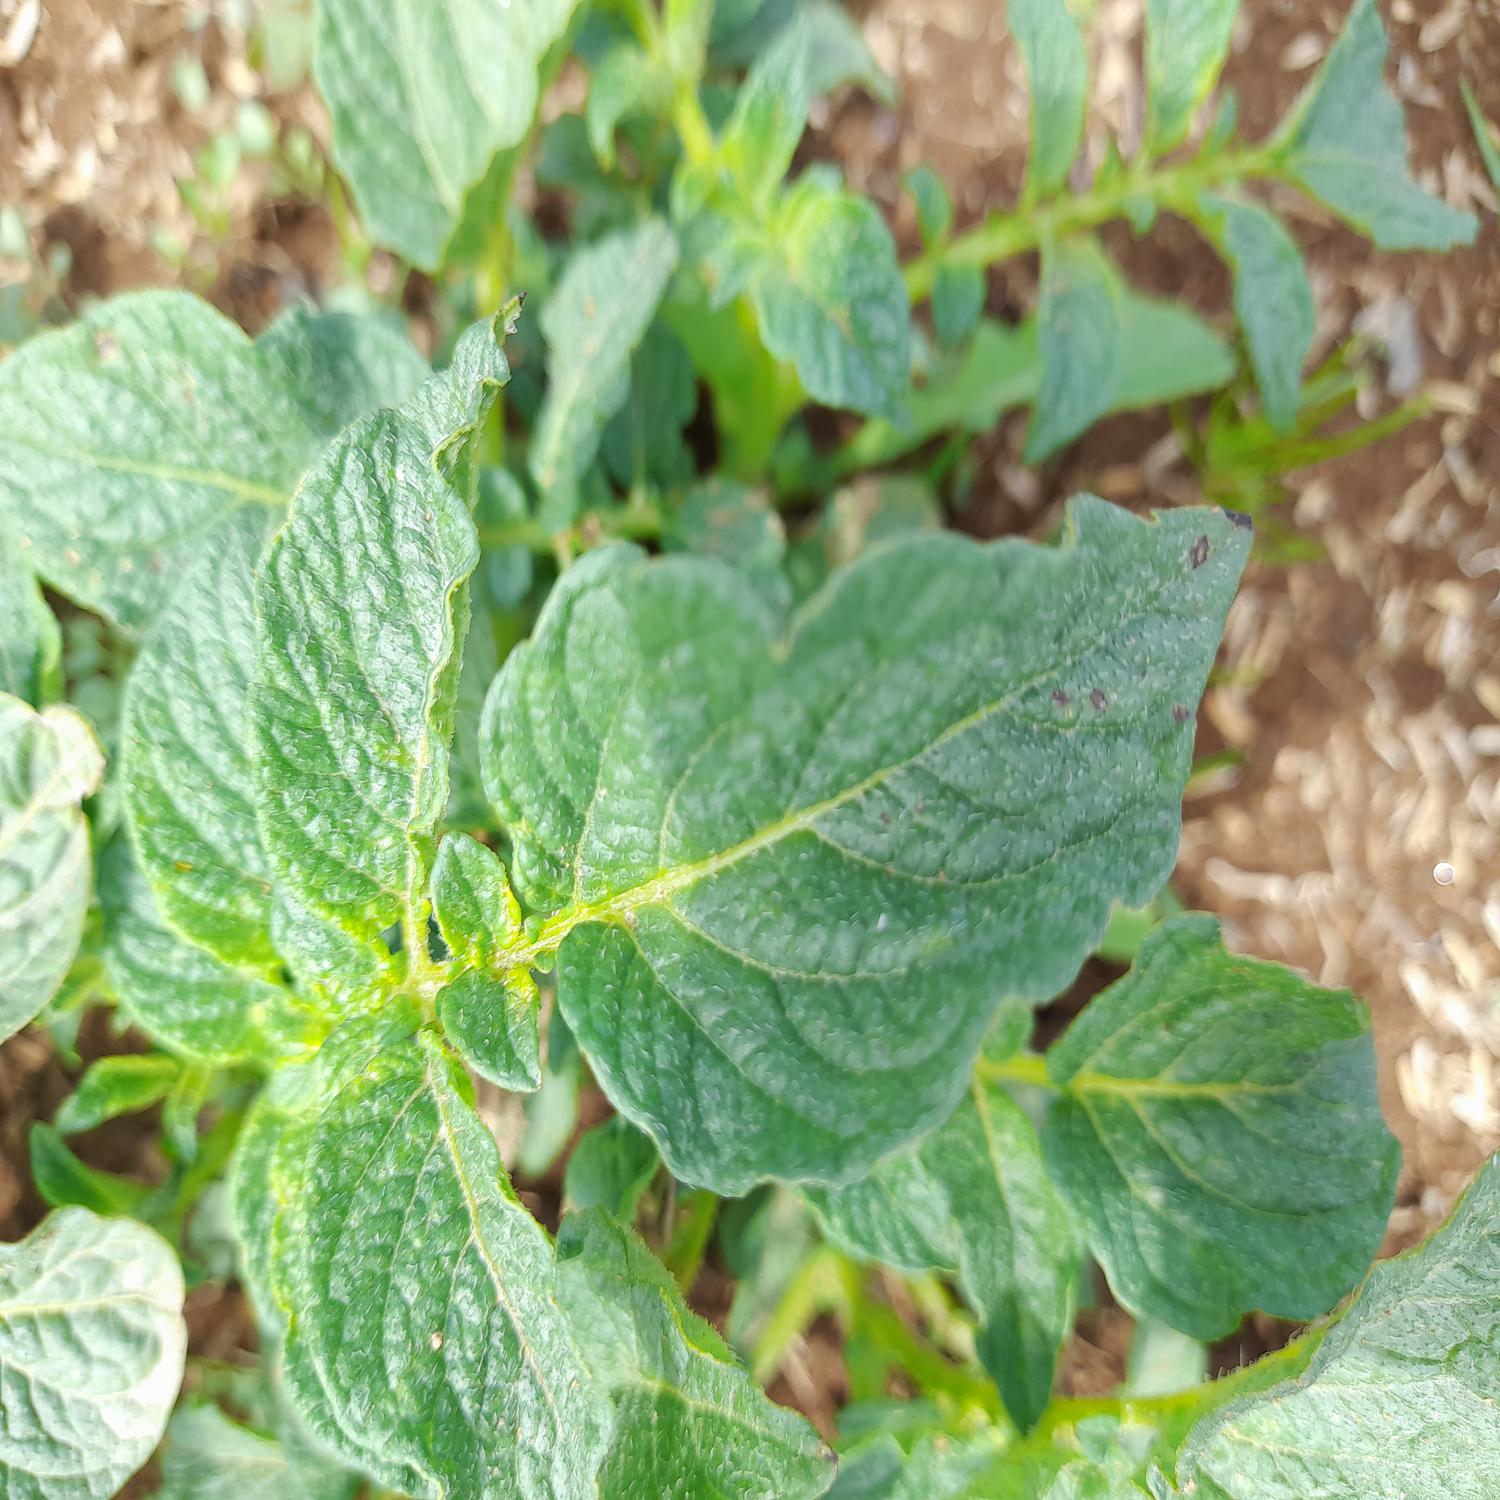
Label: Virus